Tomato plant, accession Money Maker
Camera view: tilt-top (135 deg); turntable rotation: 180 degrees
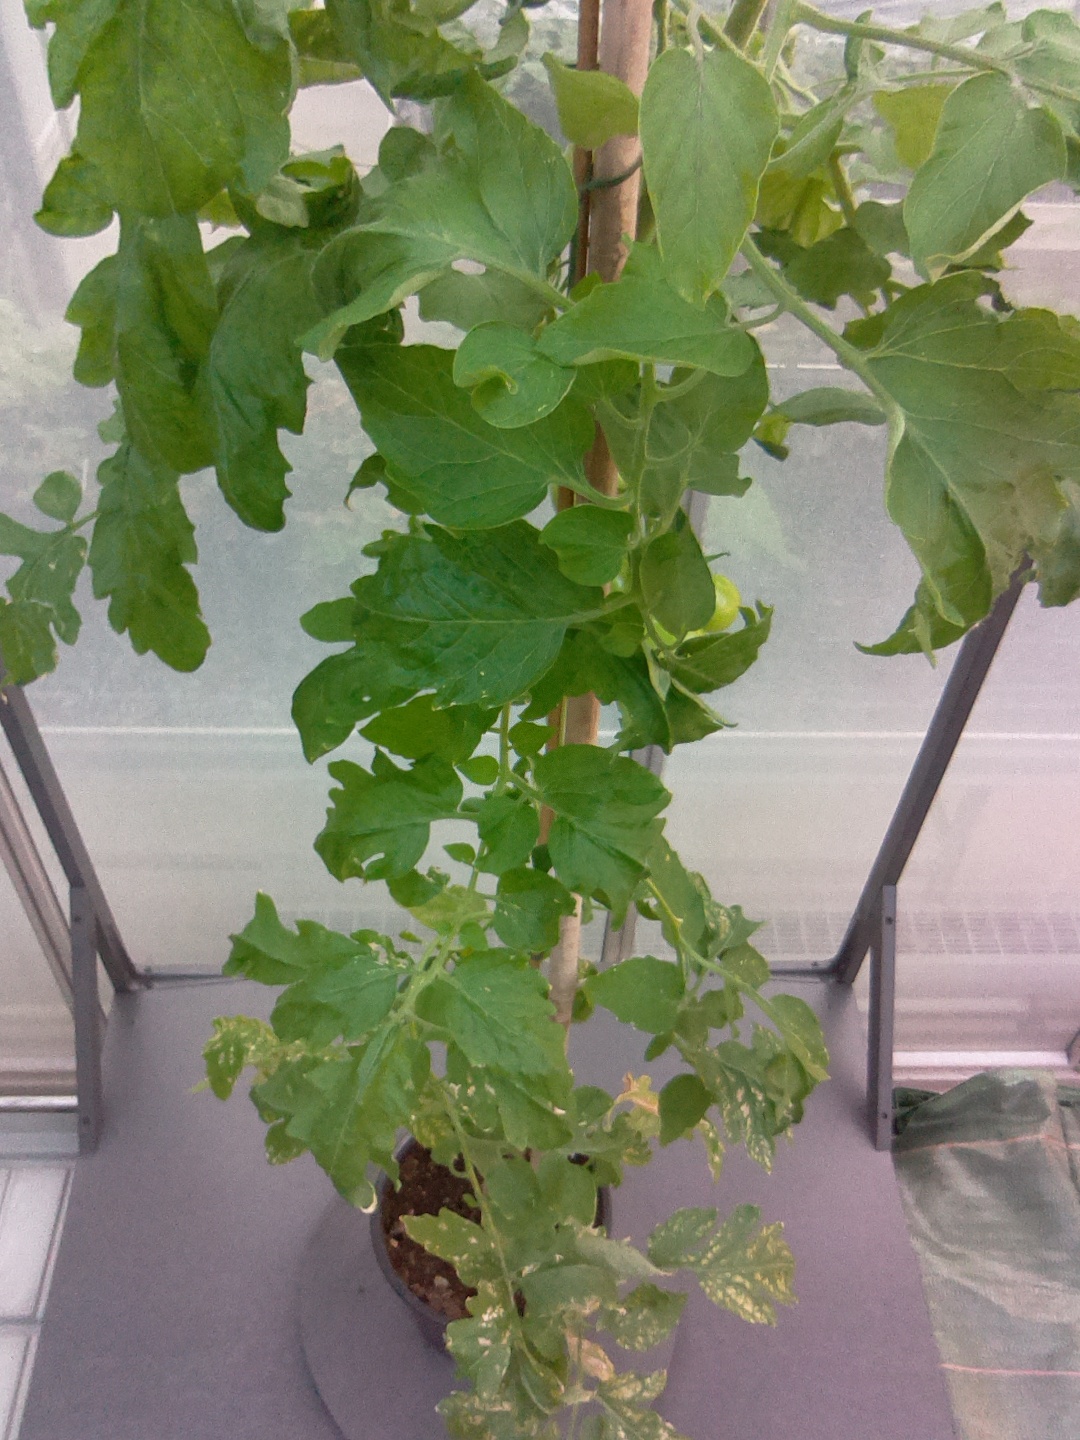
BBCH growth stage 75: 50%-60% of final fruit size